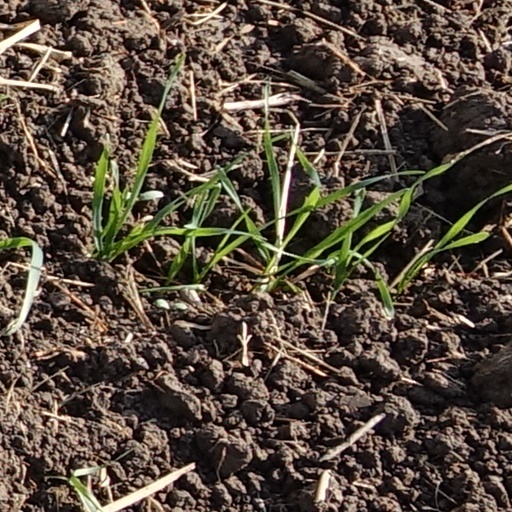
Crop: wheat